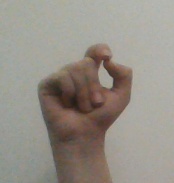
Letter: fa